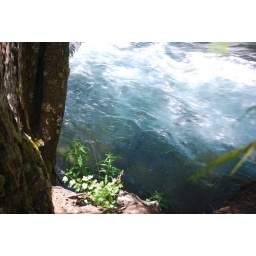
McKenzie River - just above Koosah Falls - I tried to show just how bright blue the water is.